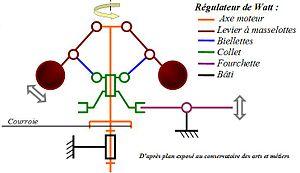
Principe du régulateur de Watt à effet centrifuge. Schéma cinématique plan normalisé.
Le terme de régulation renvoie dans son sens concret à une discipline technique, qui se rattache sur le plan scientifique à l'automatique. La régulation est un cas spécifique de rétroaction où le système tend à réduire ses écarts à la commande.
La force centrifuge, nom courant mais « abusif » de l'effet centrifuge, est un cas particulier de force fictive qui apparaît en physique dans le contexte de l'étude du mouvement des objets dans des référentiels non inertiels. L'effet ressenti est dû aux mouvements de rotation de ces référentiels et se traduit par une tendance à éloigner les corps du centre de rotation. C'est, par exemple, la sensation d'éjection d'un voyageur dans un véhicule qui effectue un virage.